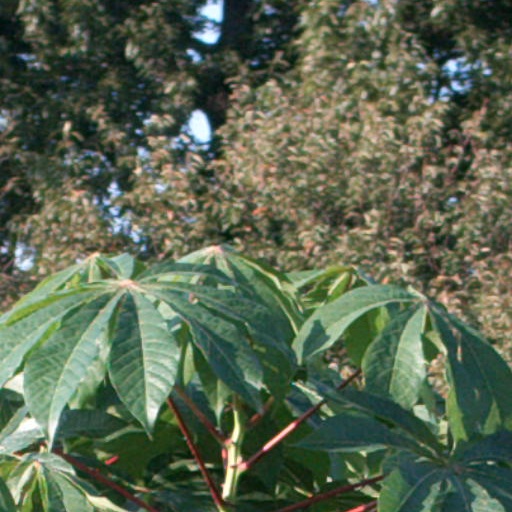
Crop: cassava